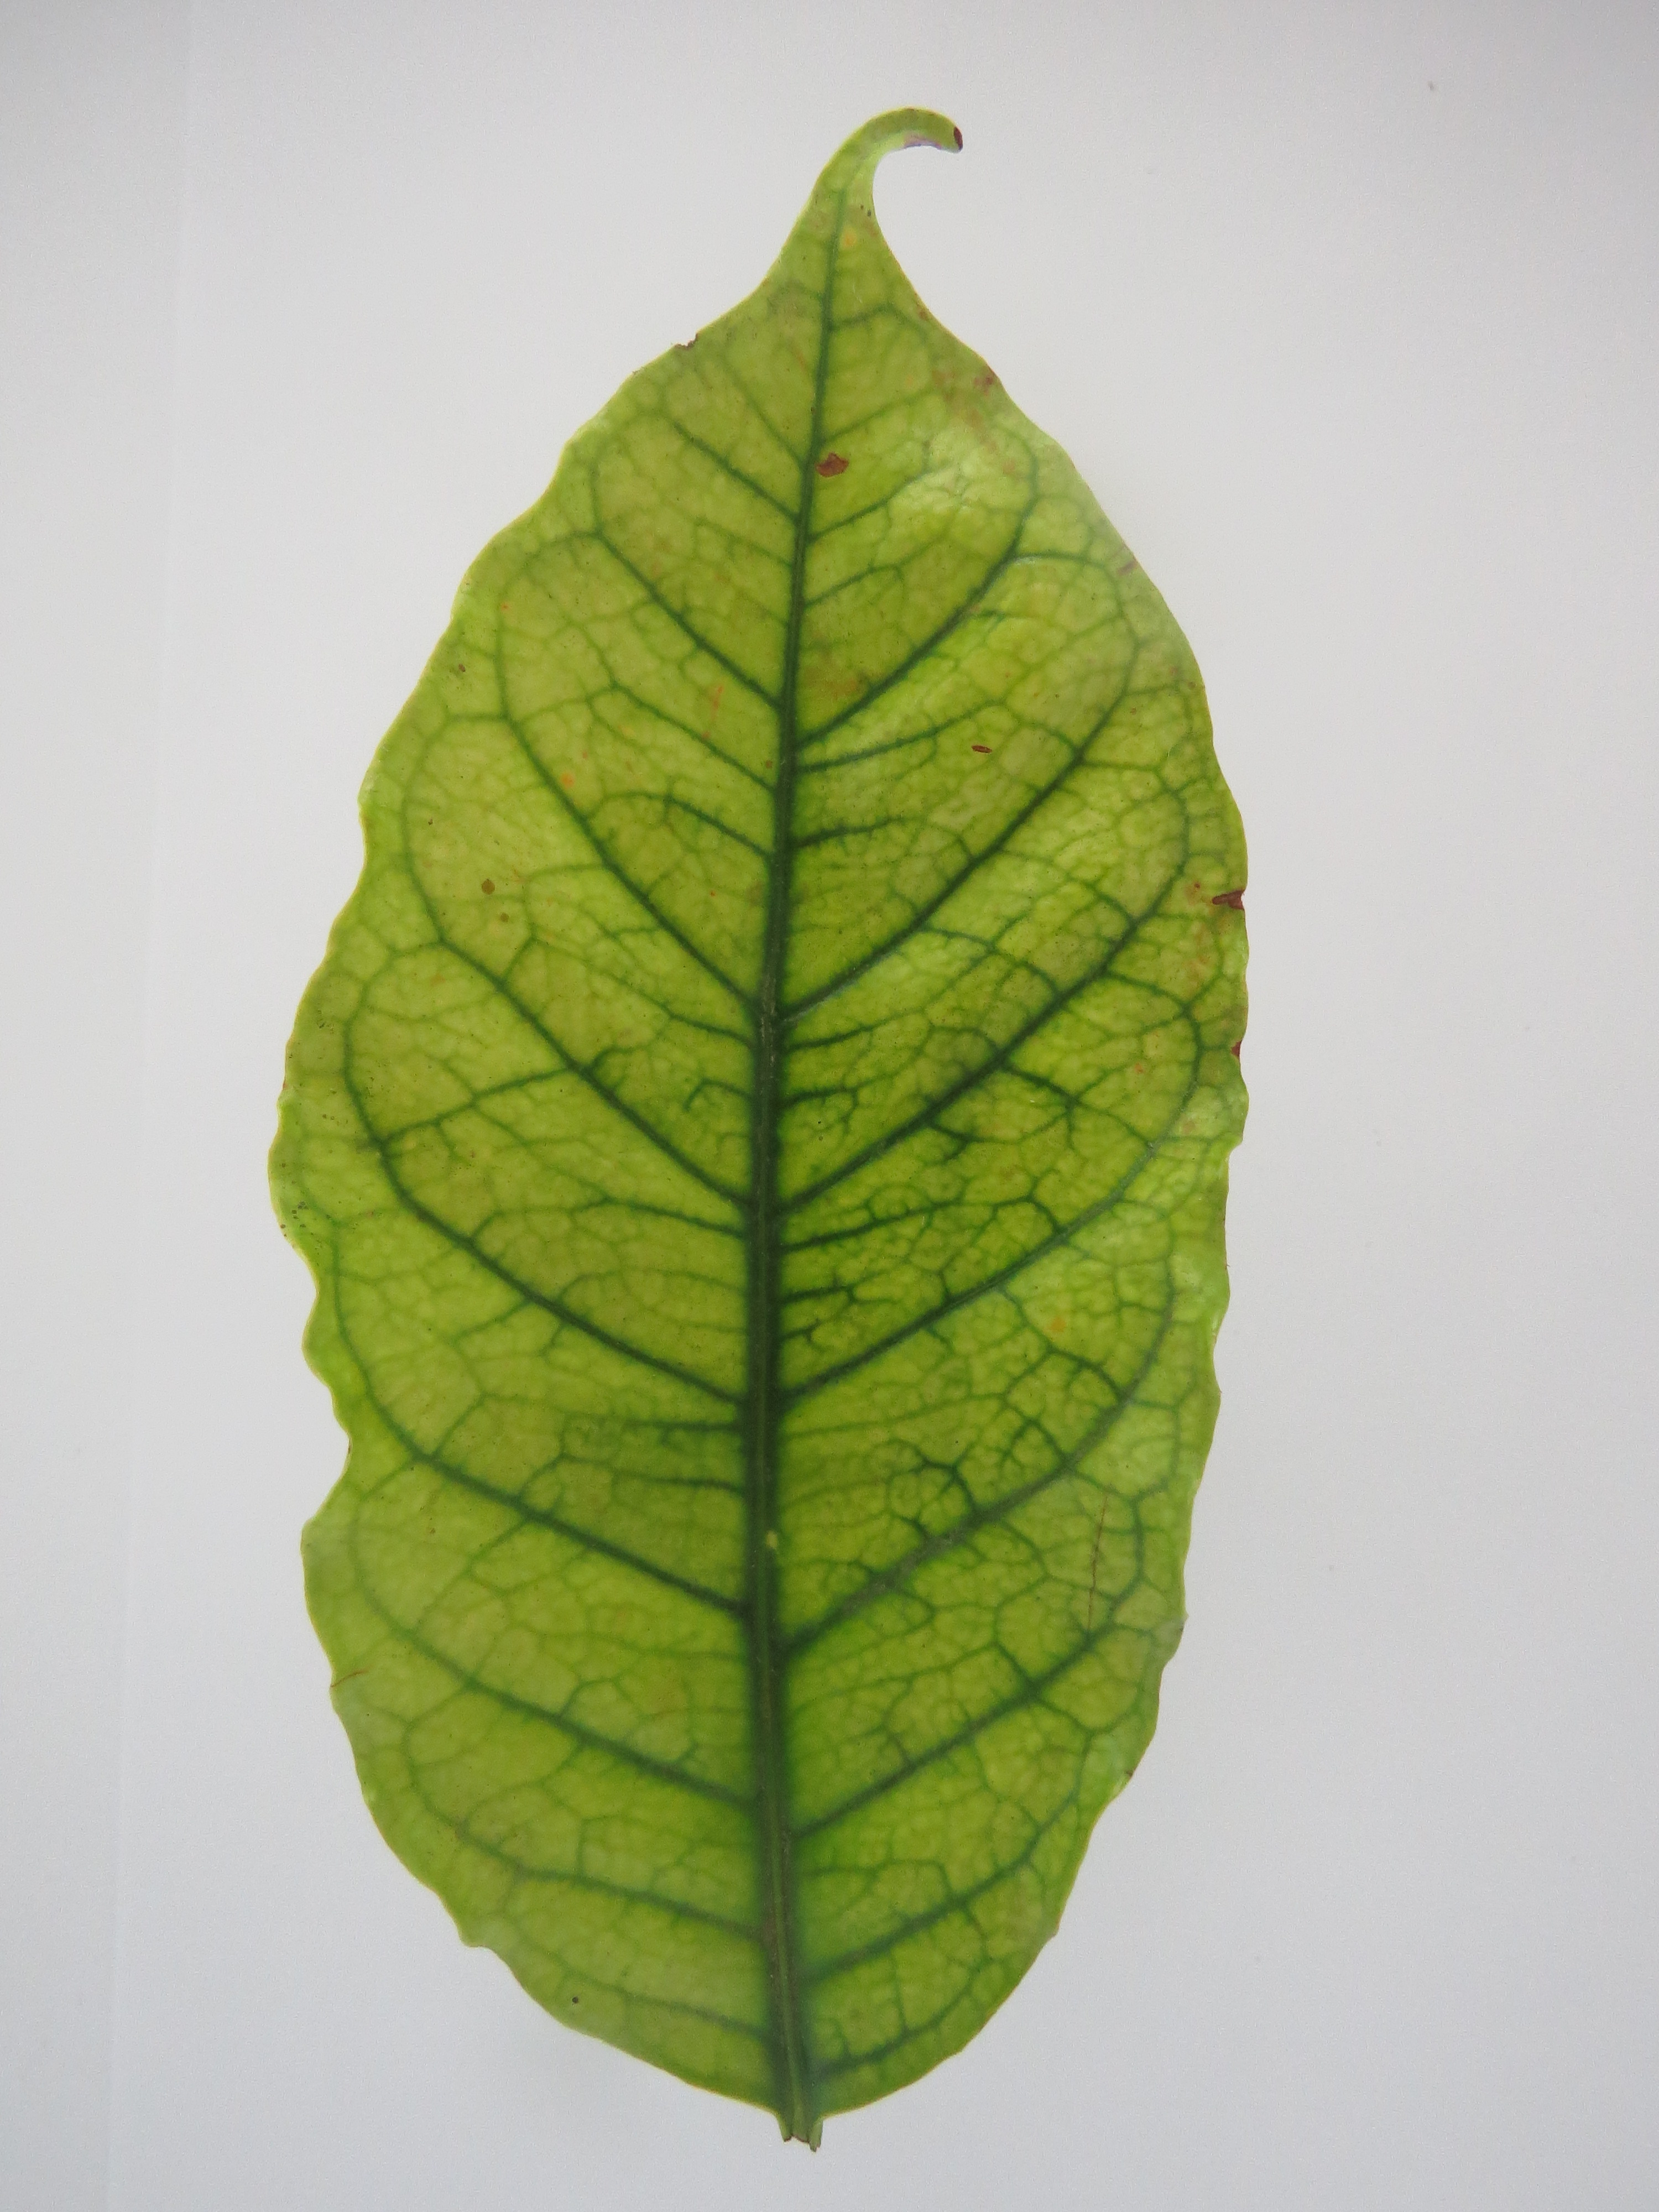
Label: manganese-Mn